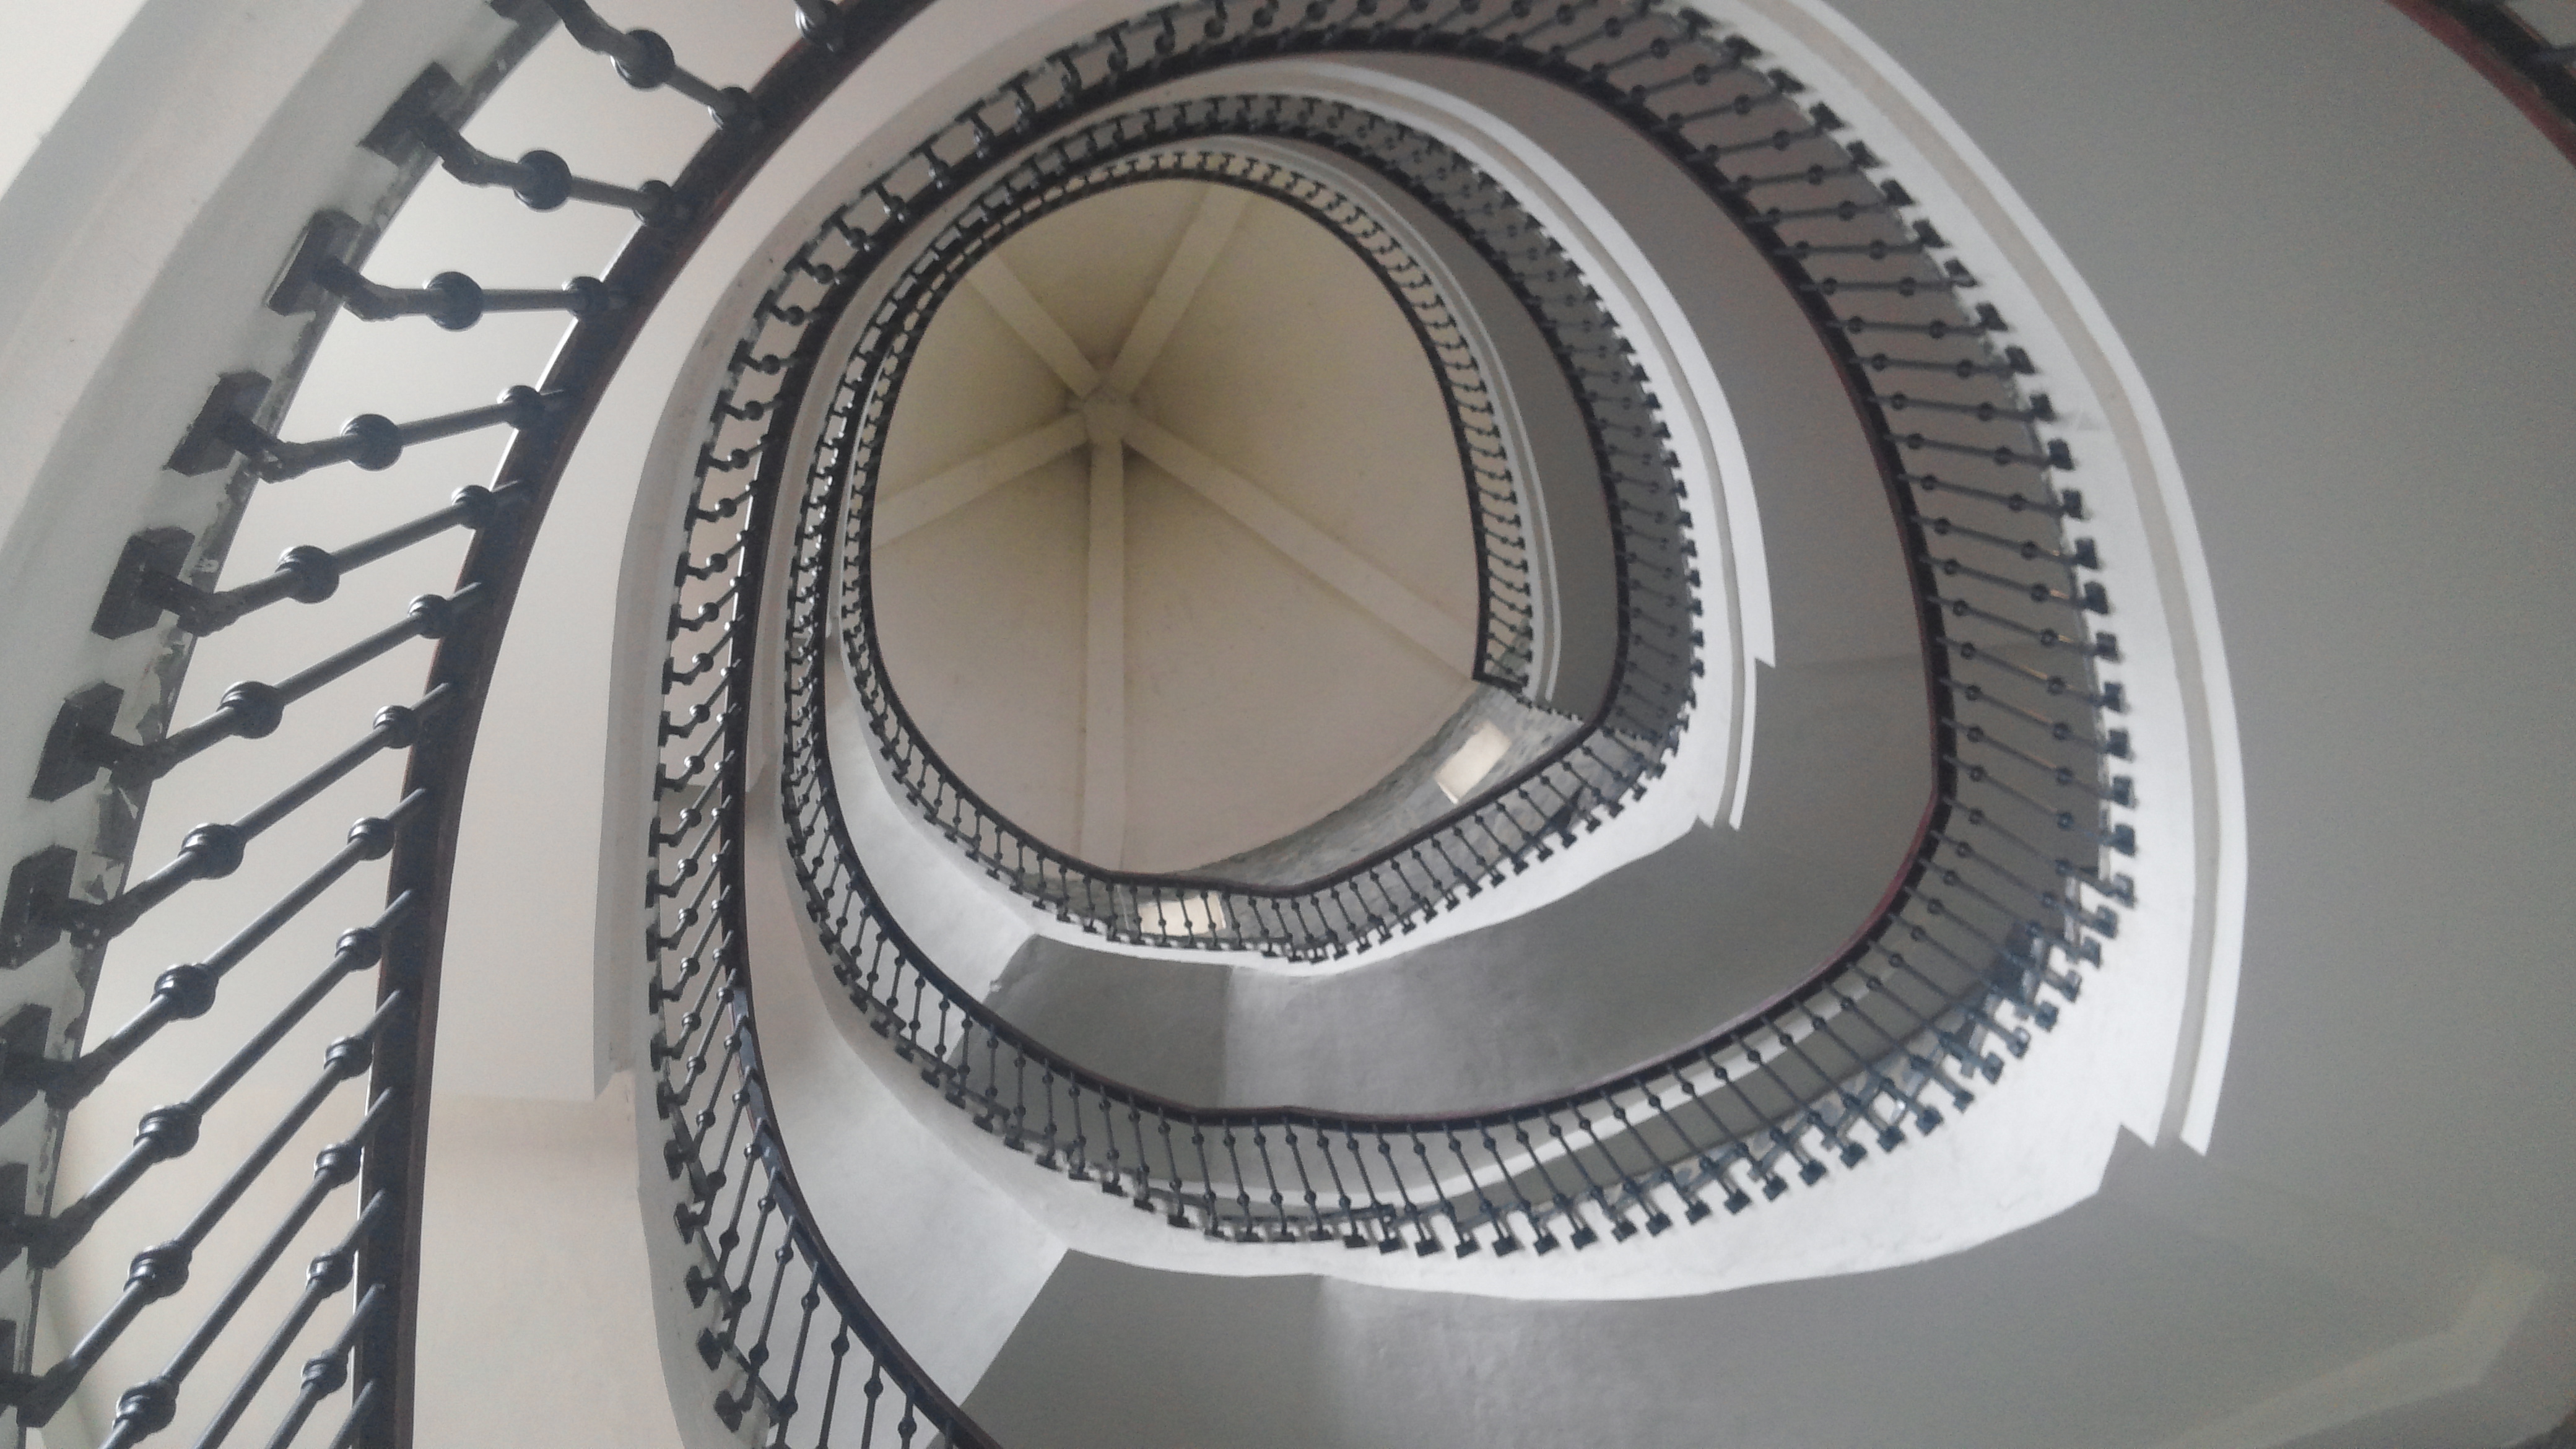
stair, structure, architecture, product design, daylighting, spiral, angle, building